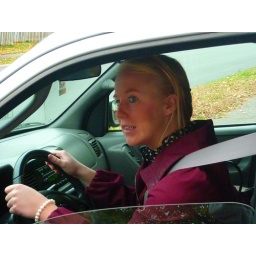
23-year-old Leah Sherlock braves the road again after a near collision with an OC Transpo bus last week.